Dina Butti

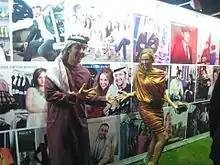
Dina and Omar Butti recognized for being part of Dubai's Hot 100

In 2010, Dina met her husband, Omar Butti, on her first day of work at Dubai One, where he continues to work as a presenter and producer for current affairs show, "Emirates 24/7". Exactly one year after their first date, they were legally married at the Dubai Courts and shortly after celebrated with a TV themed wedding at the Atlantis the Palm. In May 2015, the couple gave birth to a baby boy.